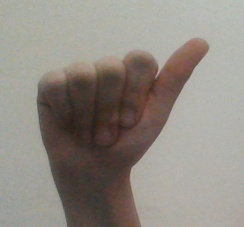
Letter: dhad